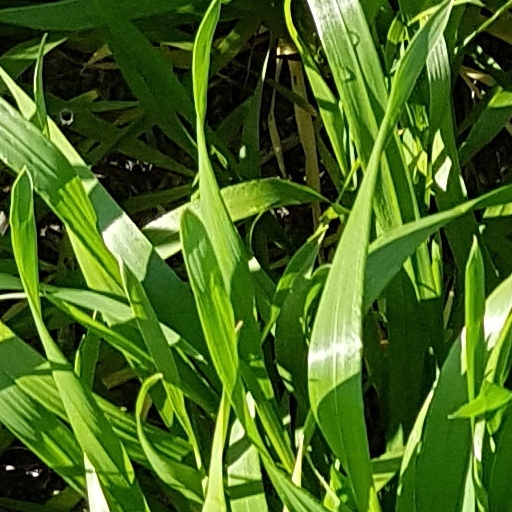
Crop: wheat